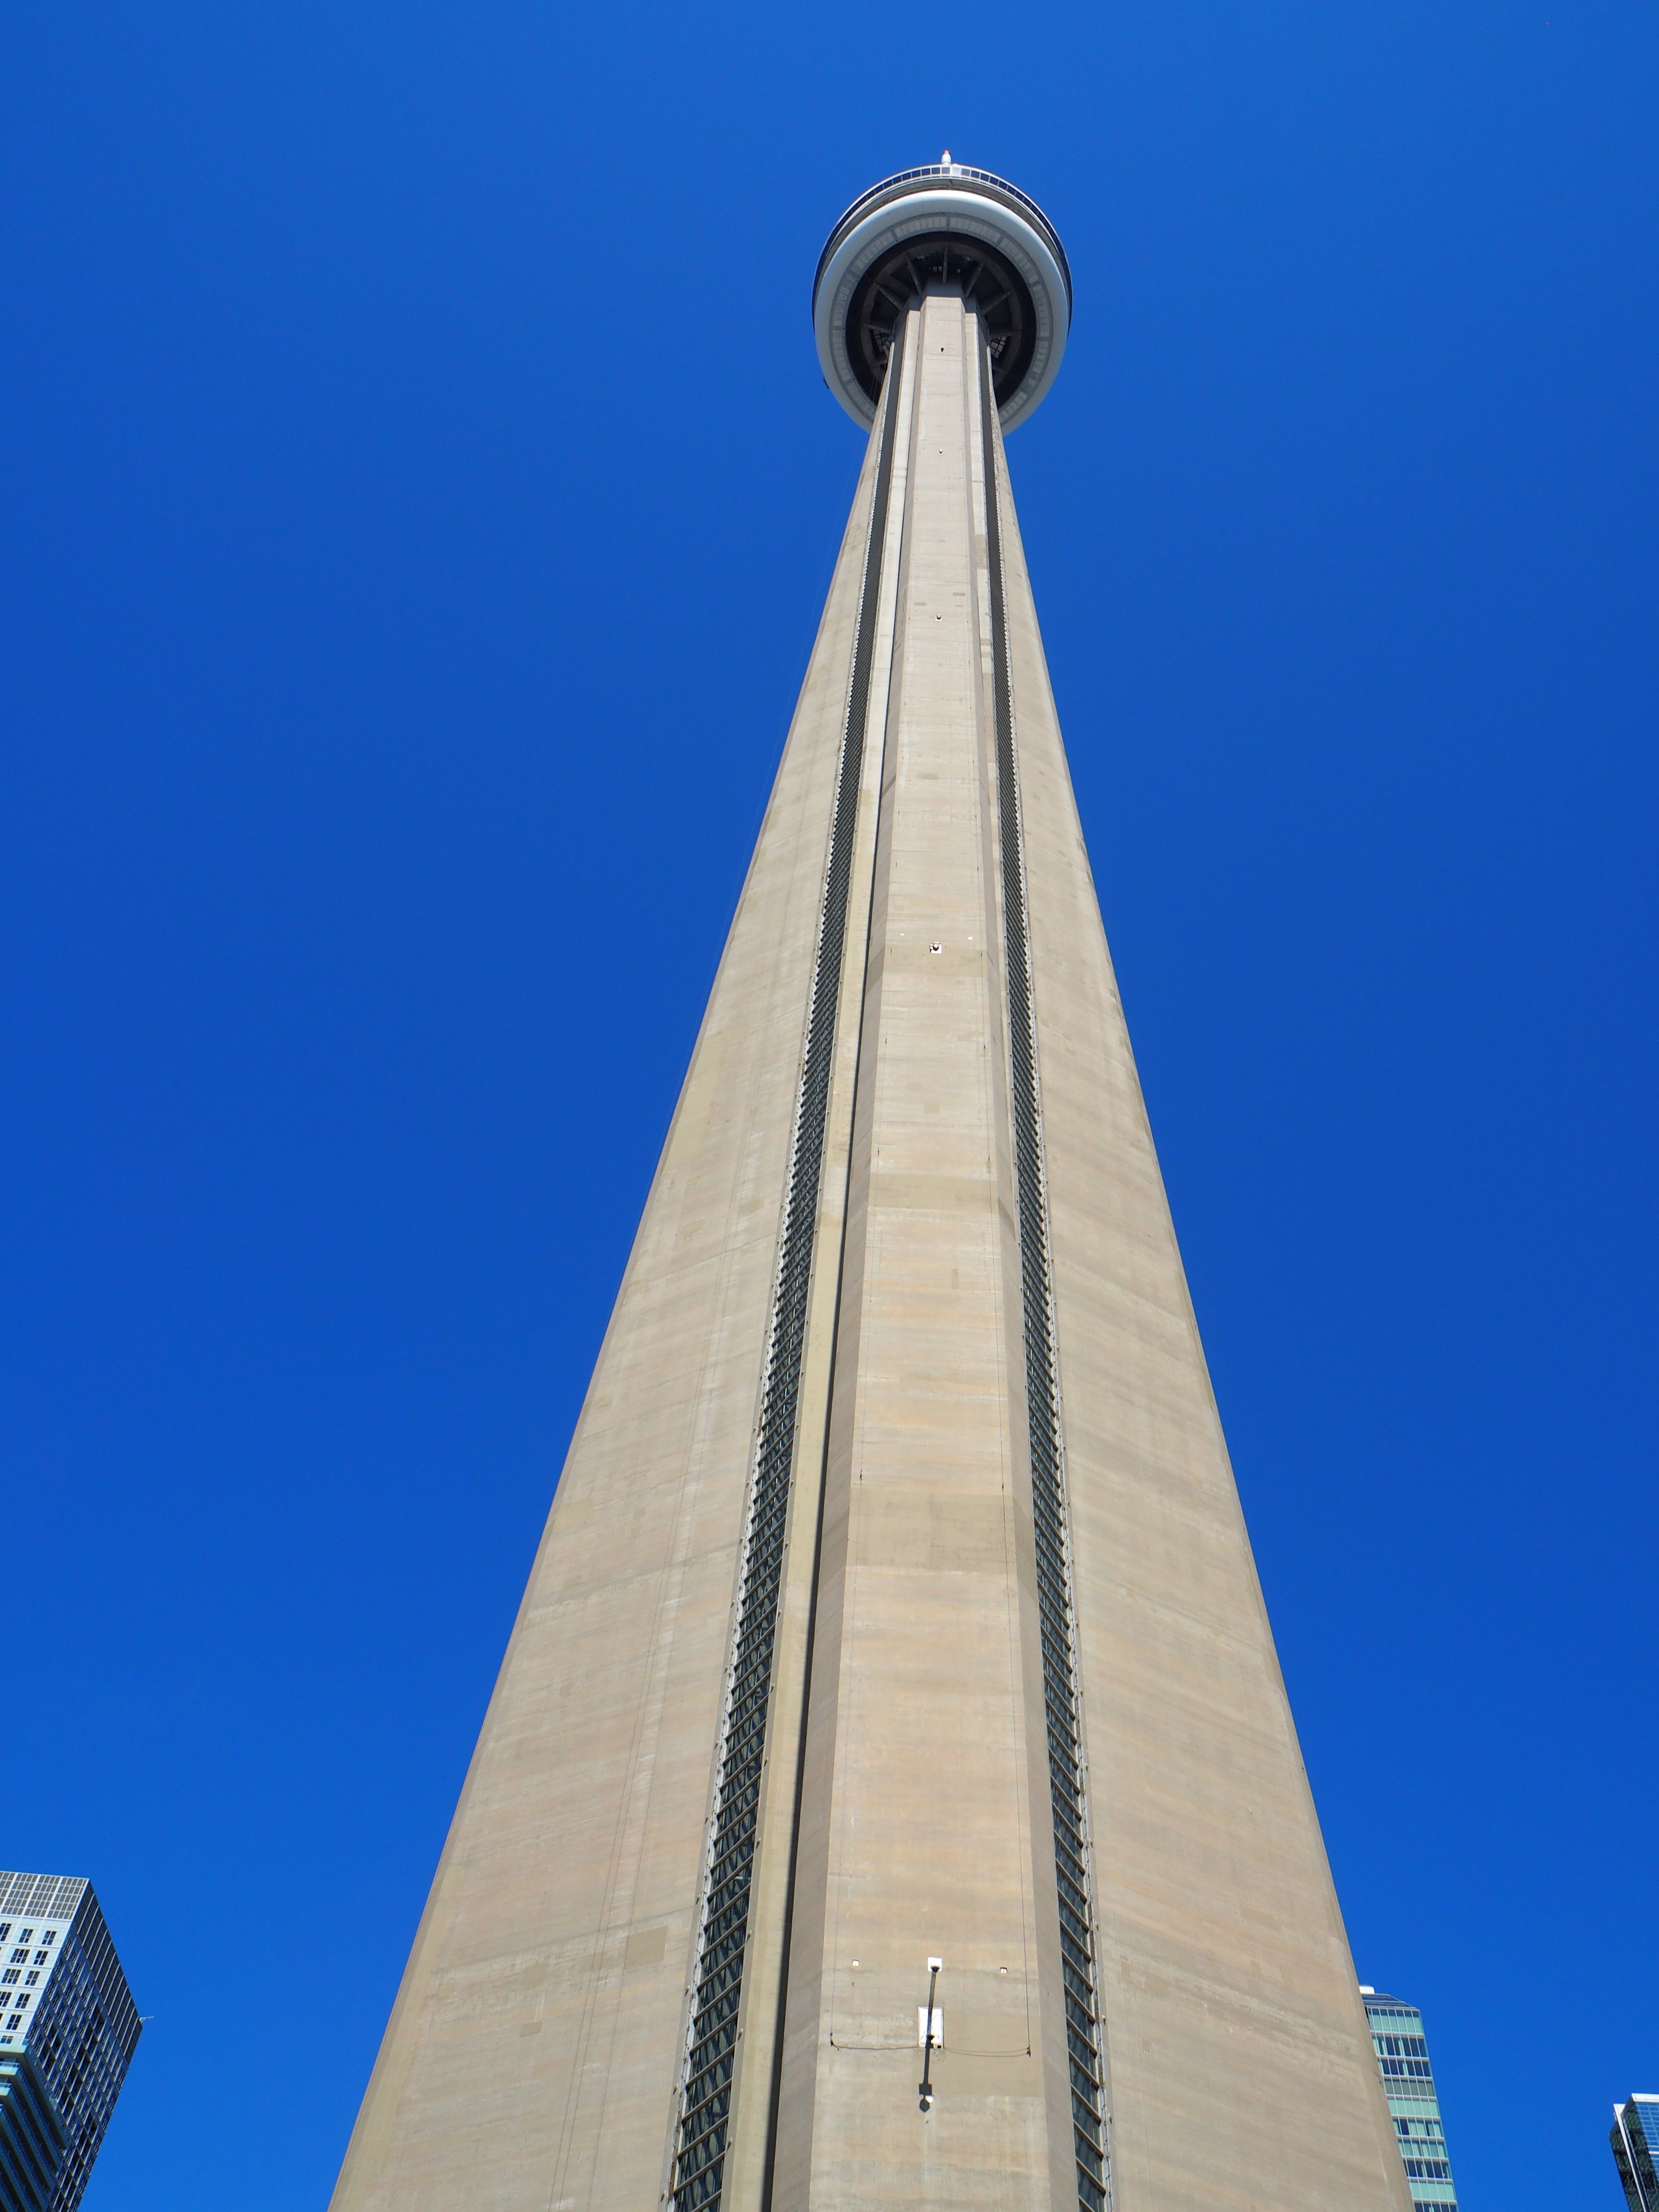
skyscraper, monument, tower, landmark, blue, tower block, cn tower, canada, spire, steeple, toronto